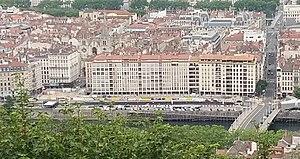
Portion de Saône entre l'ancien pont du Change (à gauche en face de l'église Saint-Nizier) et le pont Maréchal Juin (à droite). Photo prise depuis le point de vue de Fourvière.
Le pont du Change est un ancien pont de Lyon traversant la Saône à Lyon. Bâti vers 1070, il a été remplacé en 1842 par un nouveau pont et définitivement détruit en 1974. Le pont Maréchal-Juin a été construit 150 mètres en aval pour compenser la destruction du pont du Change et être aligné sur la rue Grenette.